St. Norbert Abbey

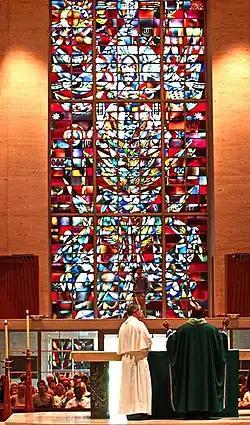
Interior view of the church of St. Norbert Abbey, facing the Great West Window

St. Norbert Abbey is a Roman Catholic monastery of Canons Regular of Premontre, located in De Pere, Wisconsin. The Abbey is named after Saint Norbert of Xanten (c. 1180–1134), the founder of the order, after whom, members are known as, "Norbertines". St. Norbert Abbey was established in 1898 by Norbertines from Berne Abbey in the Netherlands. St. Norbert's is the oldest religious community of its kind in the United States, serving as the Mother Canonry to Norbertines across North America.